USS Milwaukee (CL-5)

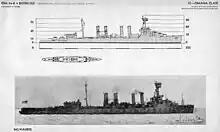
Right elevation drawing and photo of "Milwaukee"

"Milwaukee" was long at the waterline and long overall, with a beam of and a mean draft of . Her standard displacement was and at full load. Her crew consisted of 29 officers and 429 enlisted men. The ship was fitted with a powerful echo sounder.